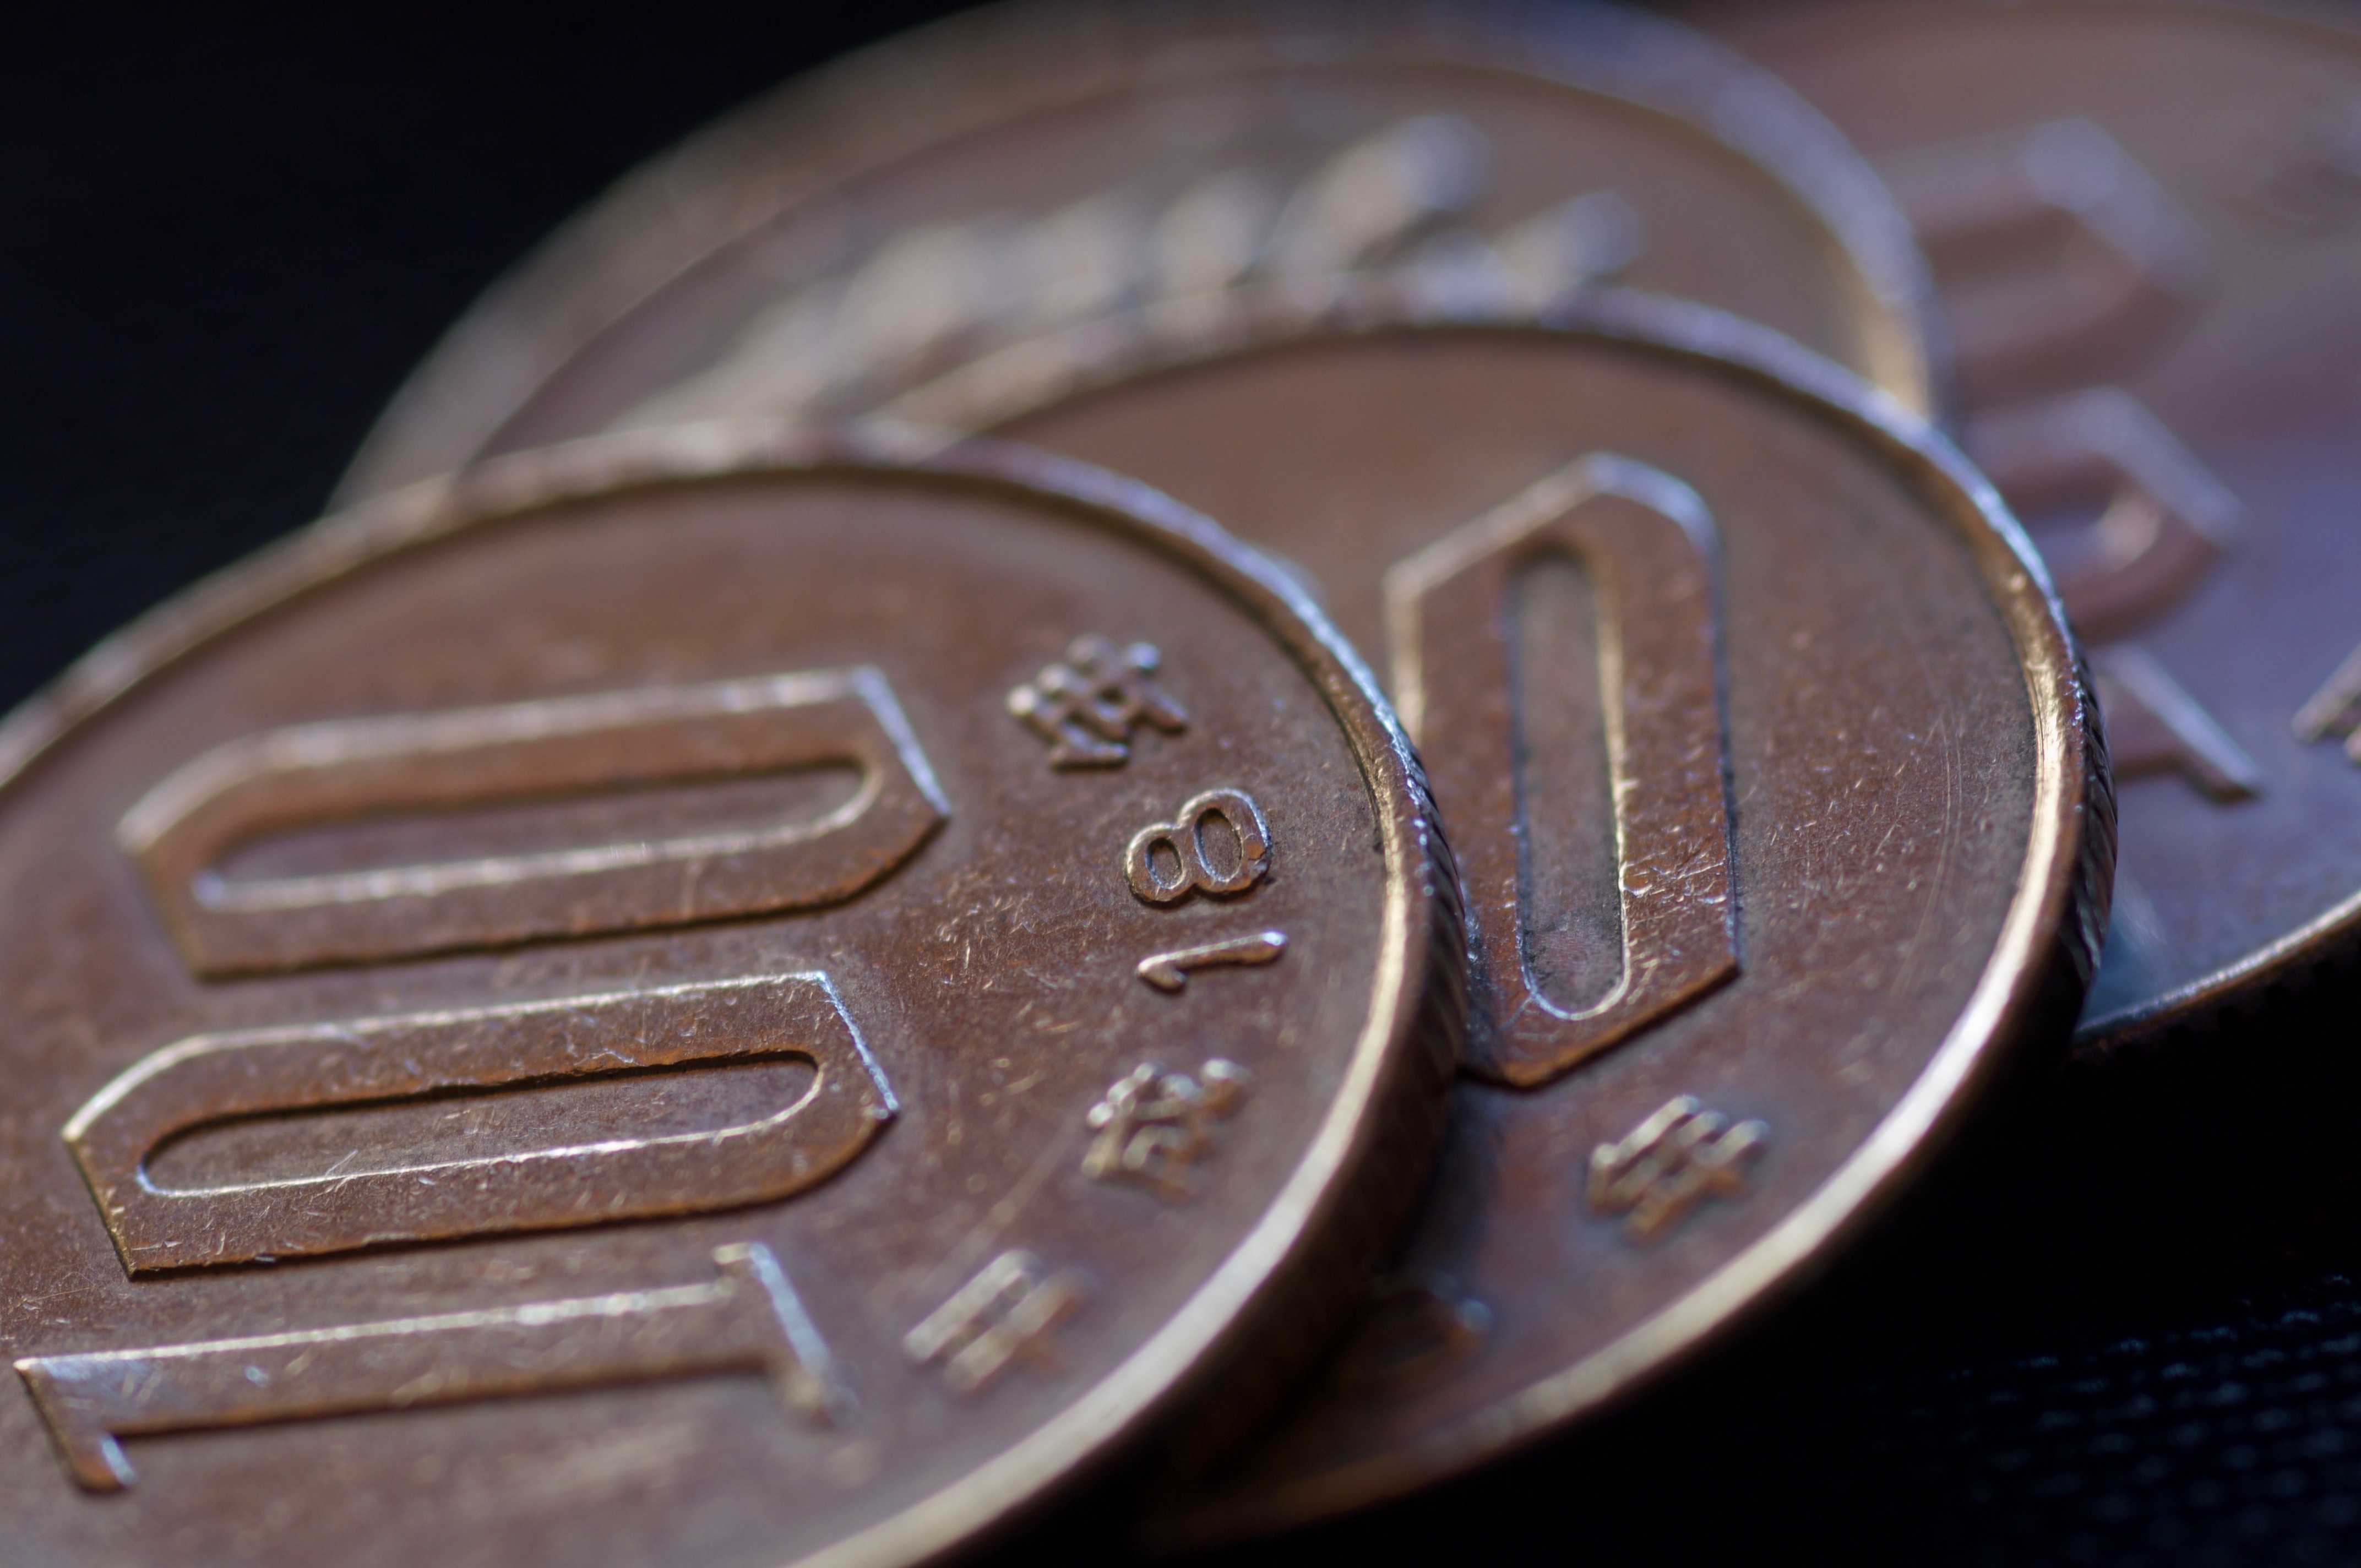
metal, money, close up, cash, silver, currency, coin, yen, award, loose change, metal washer, fashion accessory